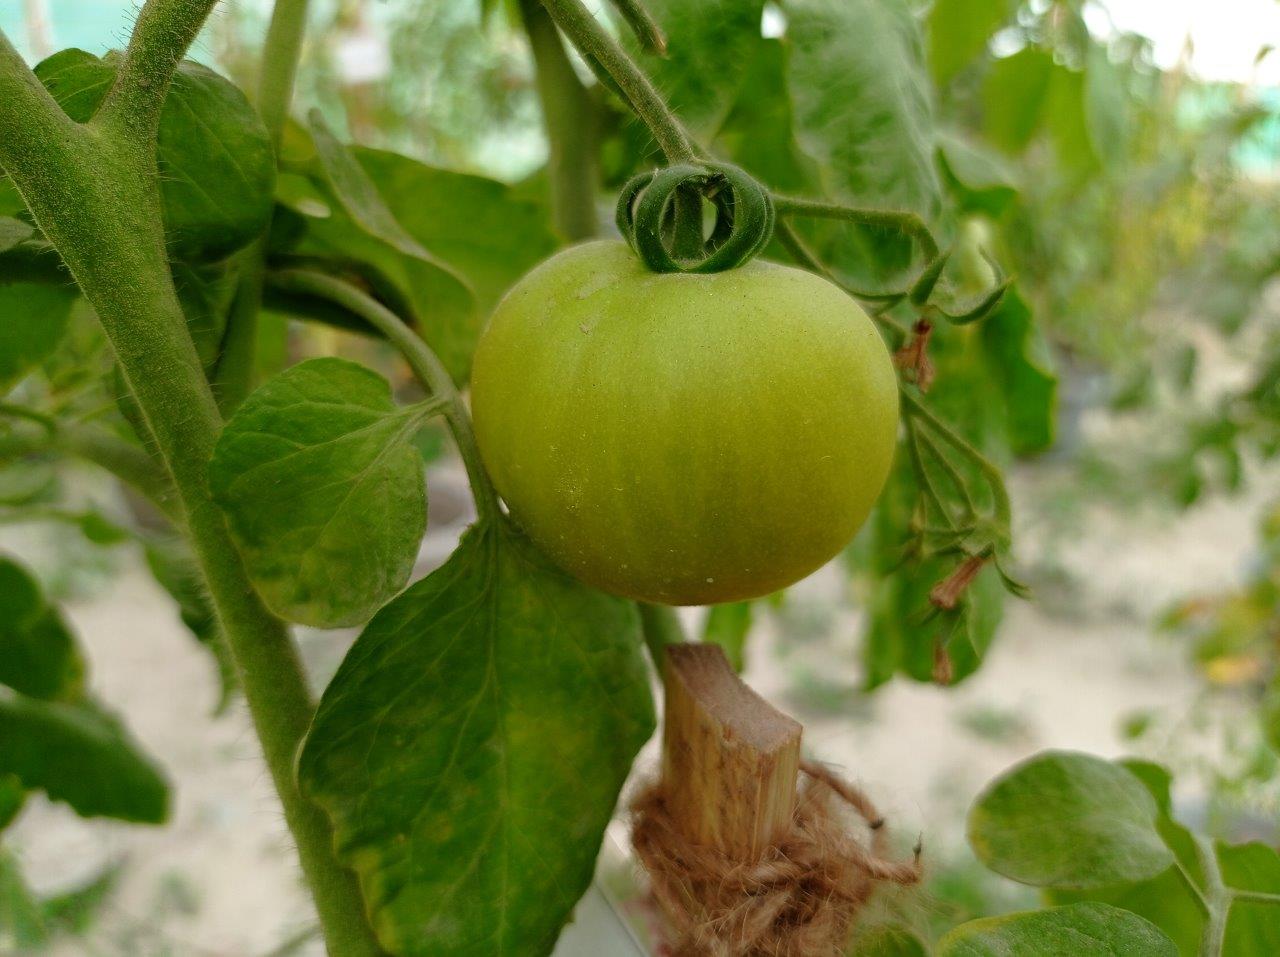
Maturity: Immature